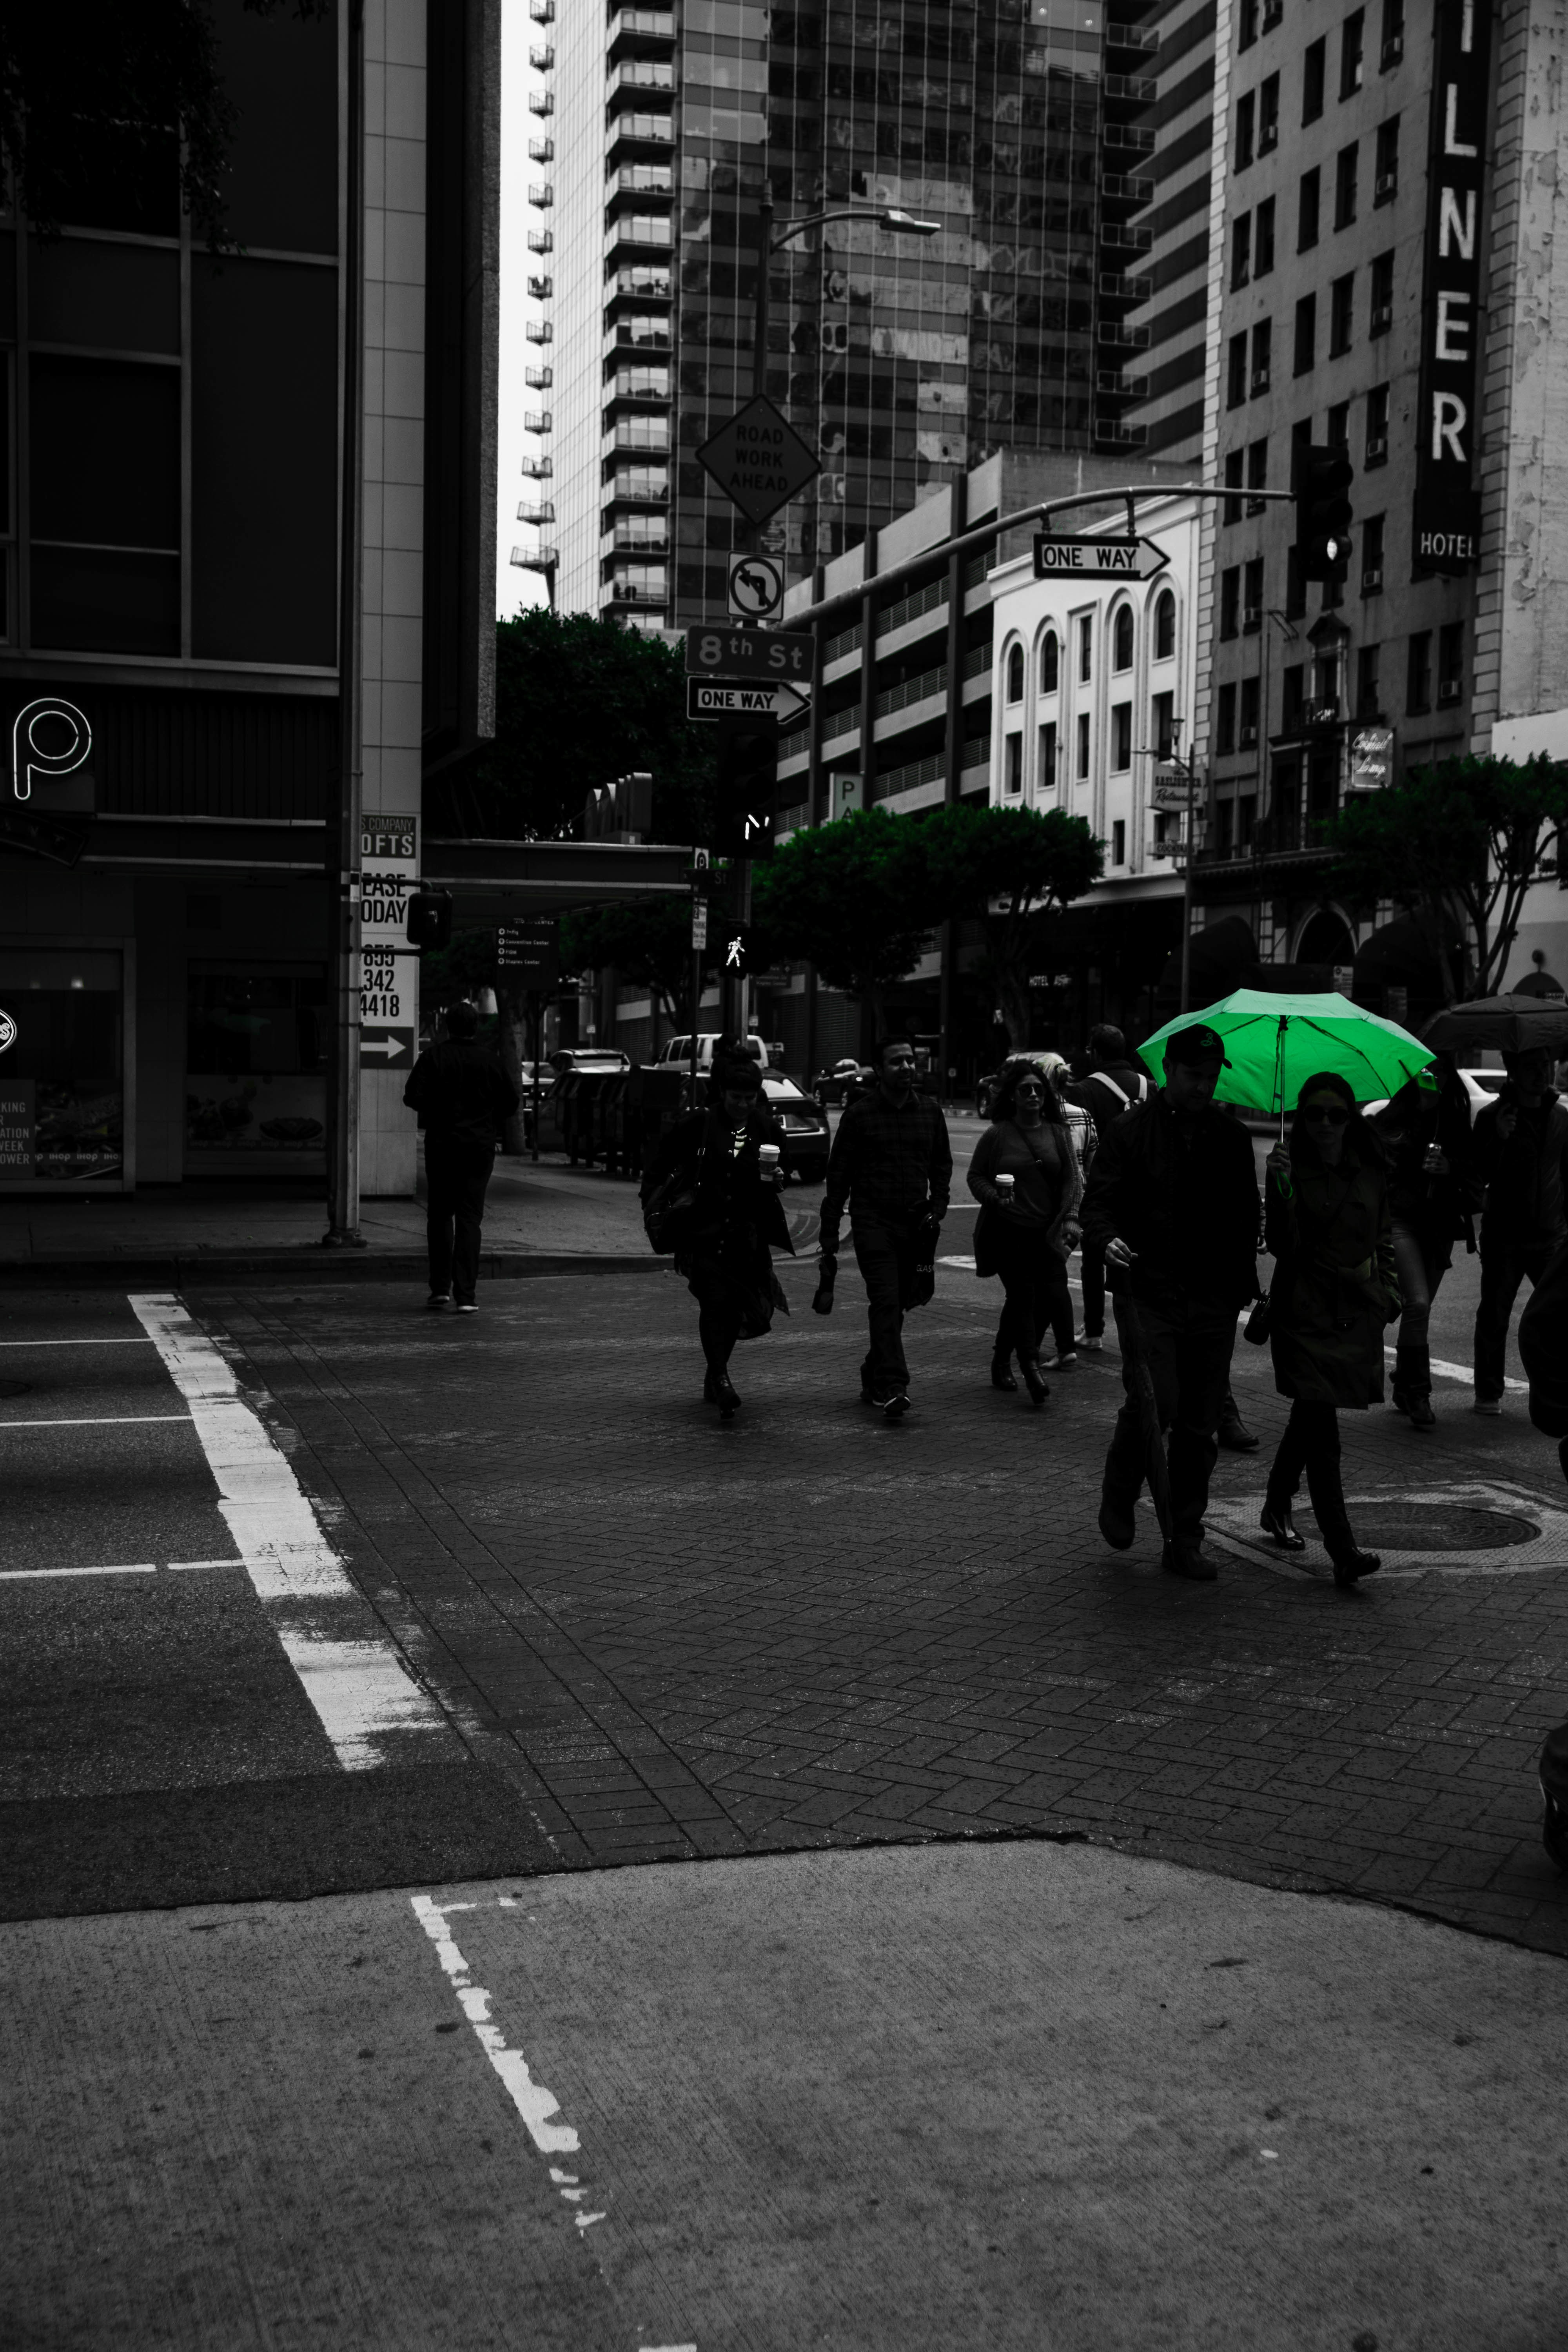
pedestrian, black and white, road, street, downtown, black, monochrome, lane, infrastructure, snapshot, zebra crossing, shape, pedestrian crossing, urban area, monochrome photography